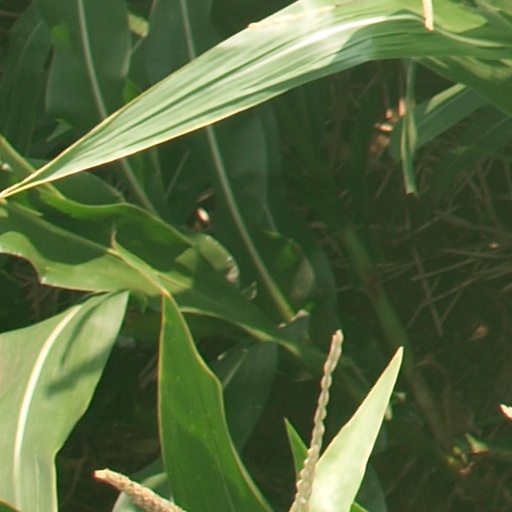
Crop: maize; corn